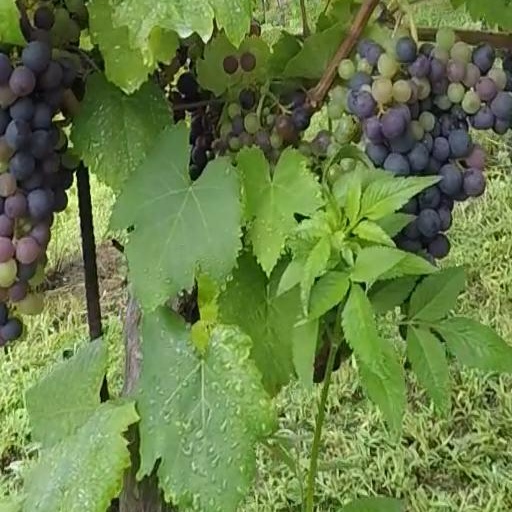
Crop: grape